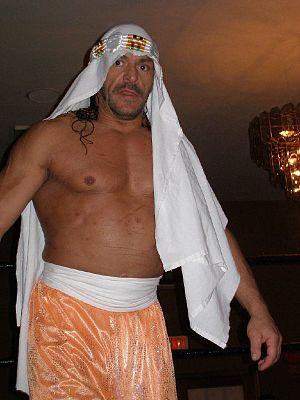
Le catcheur Sabu en mars 2008.
Terry Michael Brunk, plus connu sous le pseudonyme de Sabu, est un catcheur américain. Il est principalement connu pour son style hardcore.